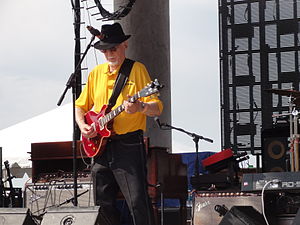
Sonny Burgess
Sonny Burgess i maj 2013.
Albert Burgess, bedre kendt som Sonny Burgess, var en rockabilly-sanger og guitarist fra USA.